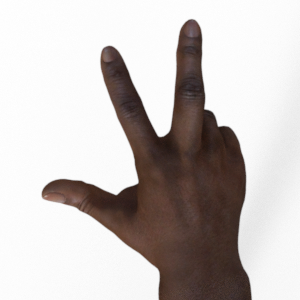
Label: scissors